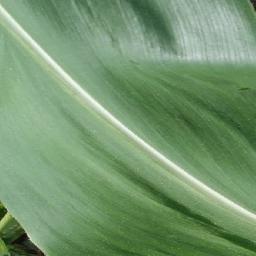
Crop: corn
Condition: (maize)_healthy